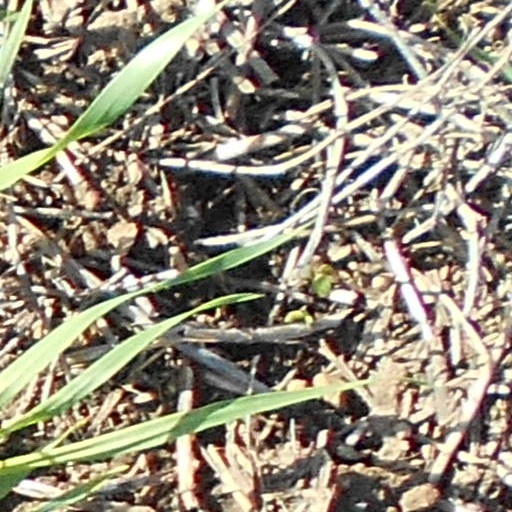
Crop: wheat